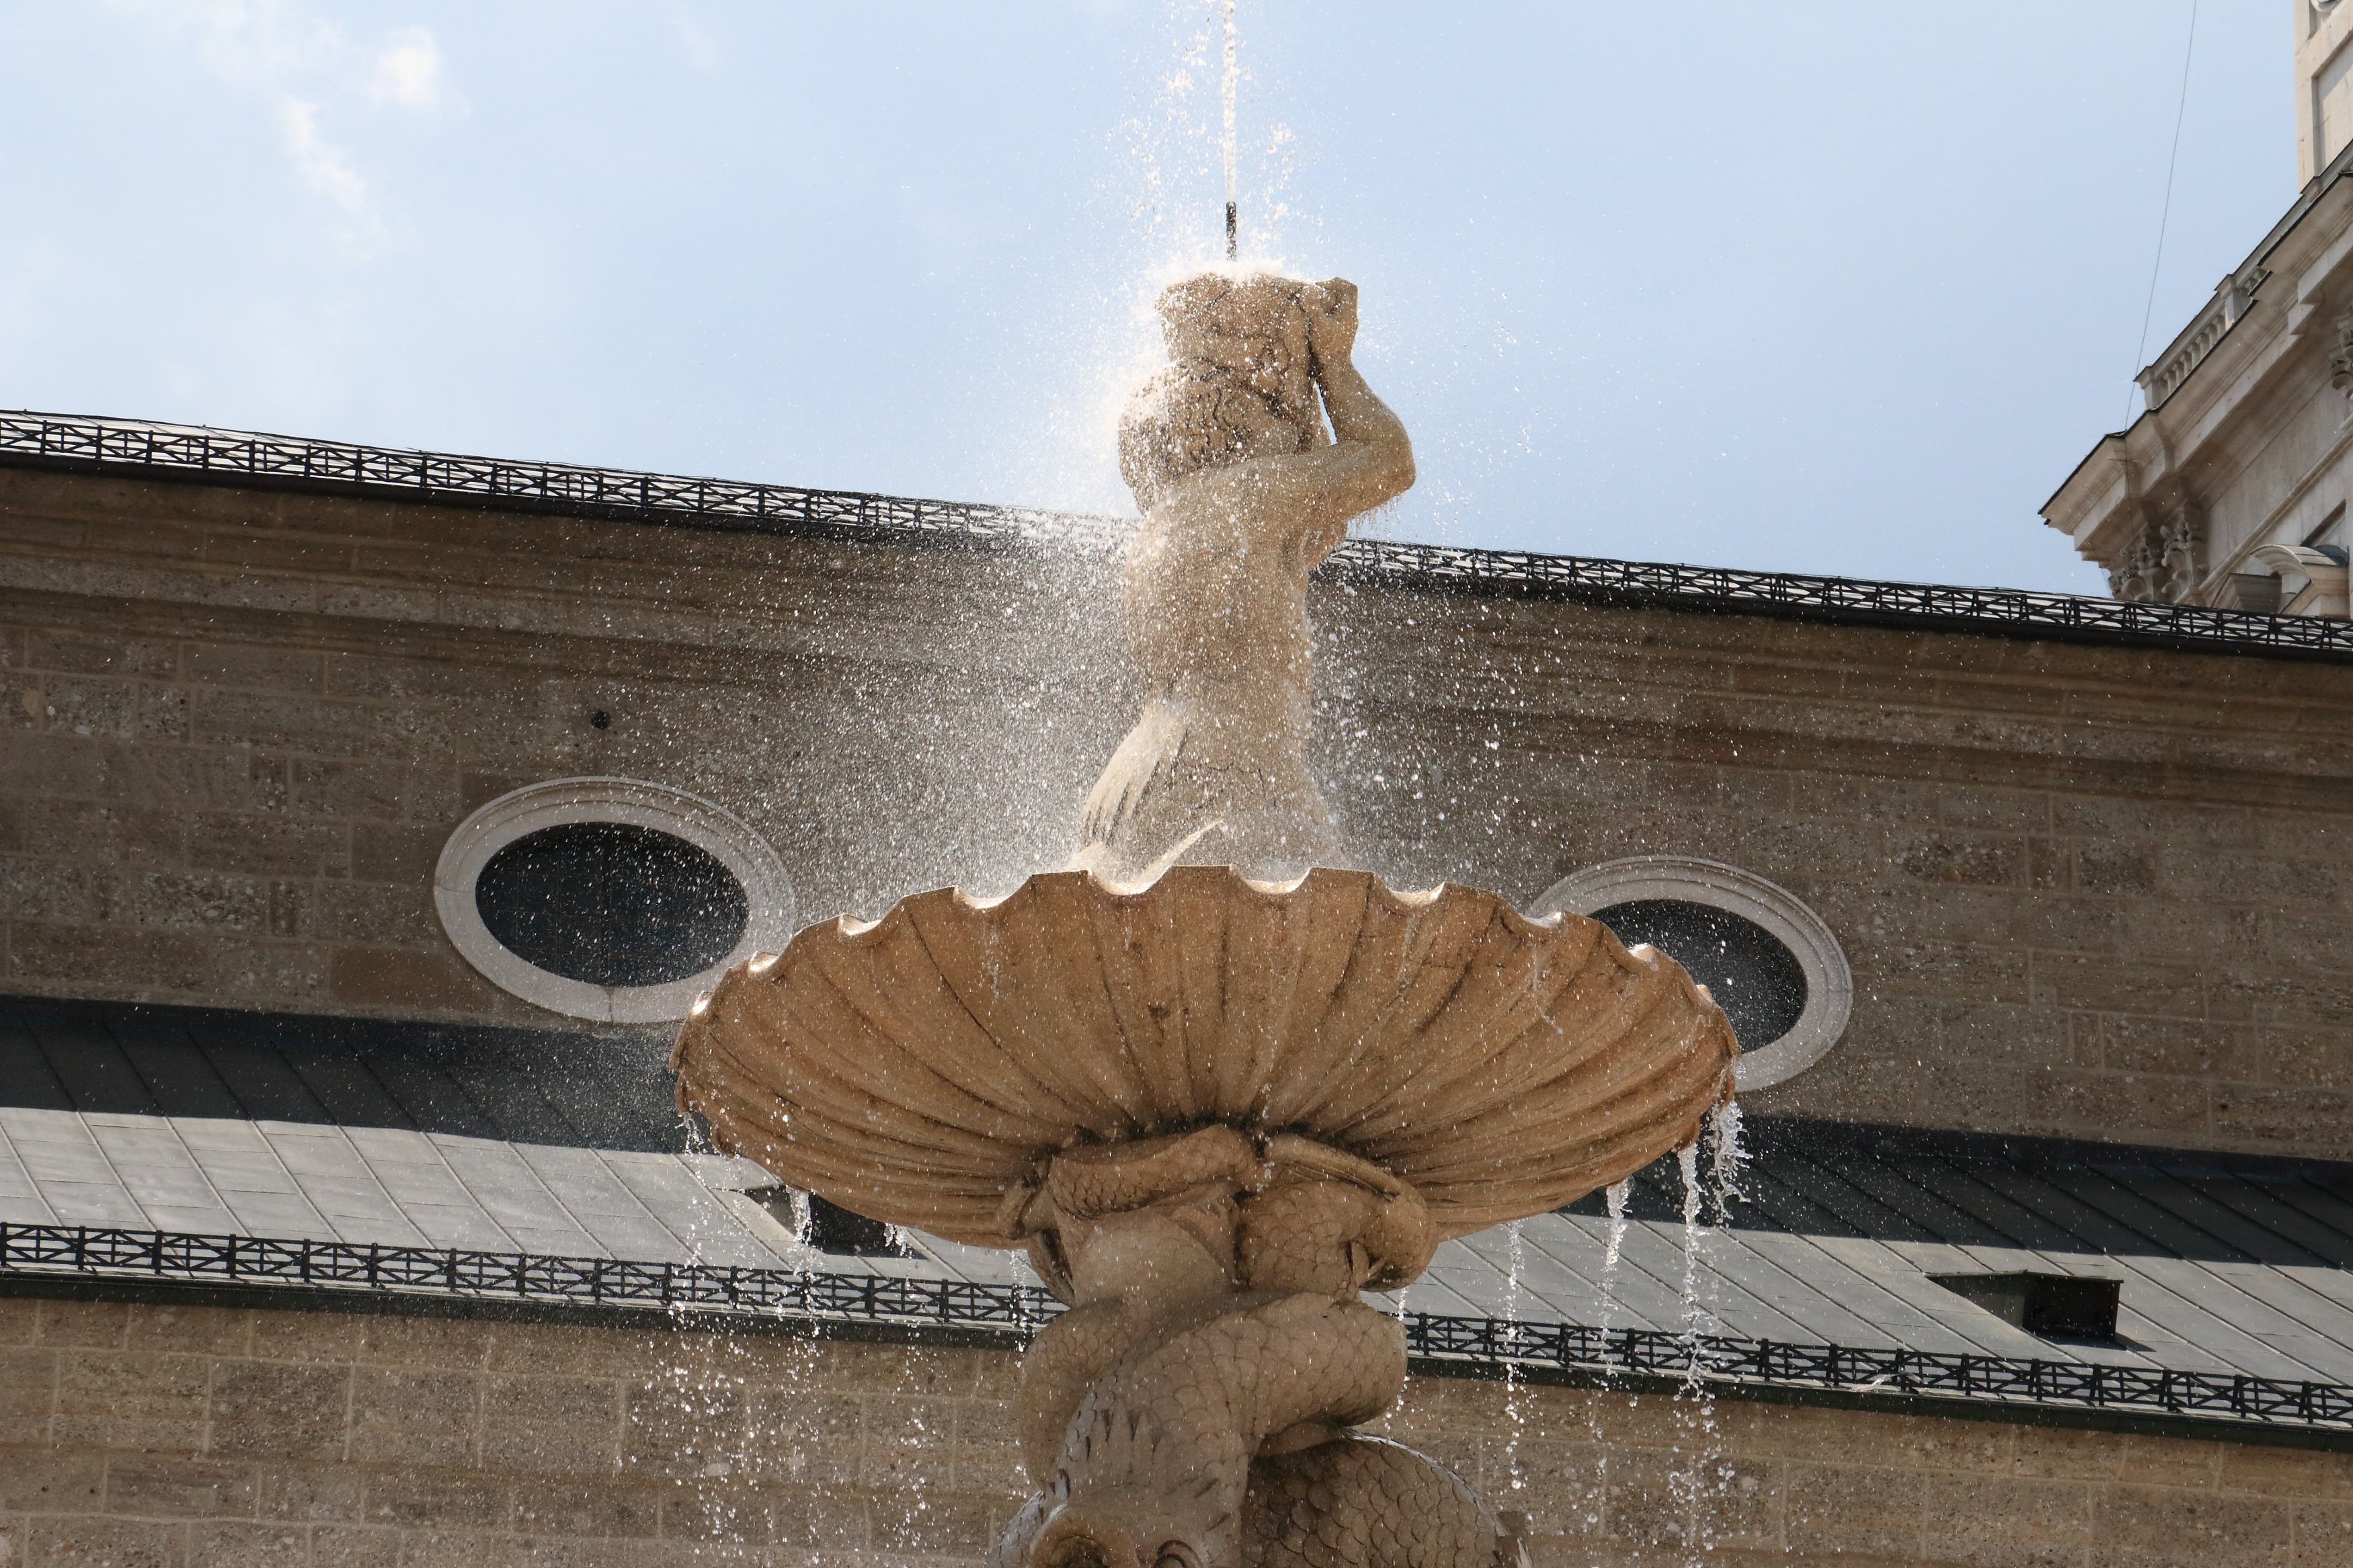
water, wood, stone, summer, statue, column, austria, sculpture, art, temple, buildings, fountain, carving, water feature, salzburg, sky blue, ancient history